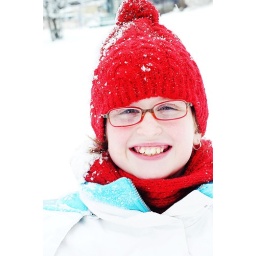
red hat in the snow